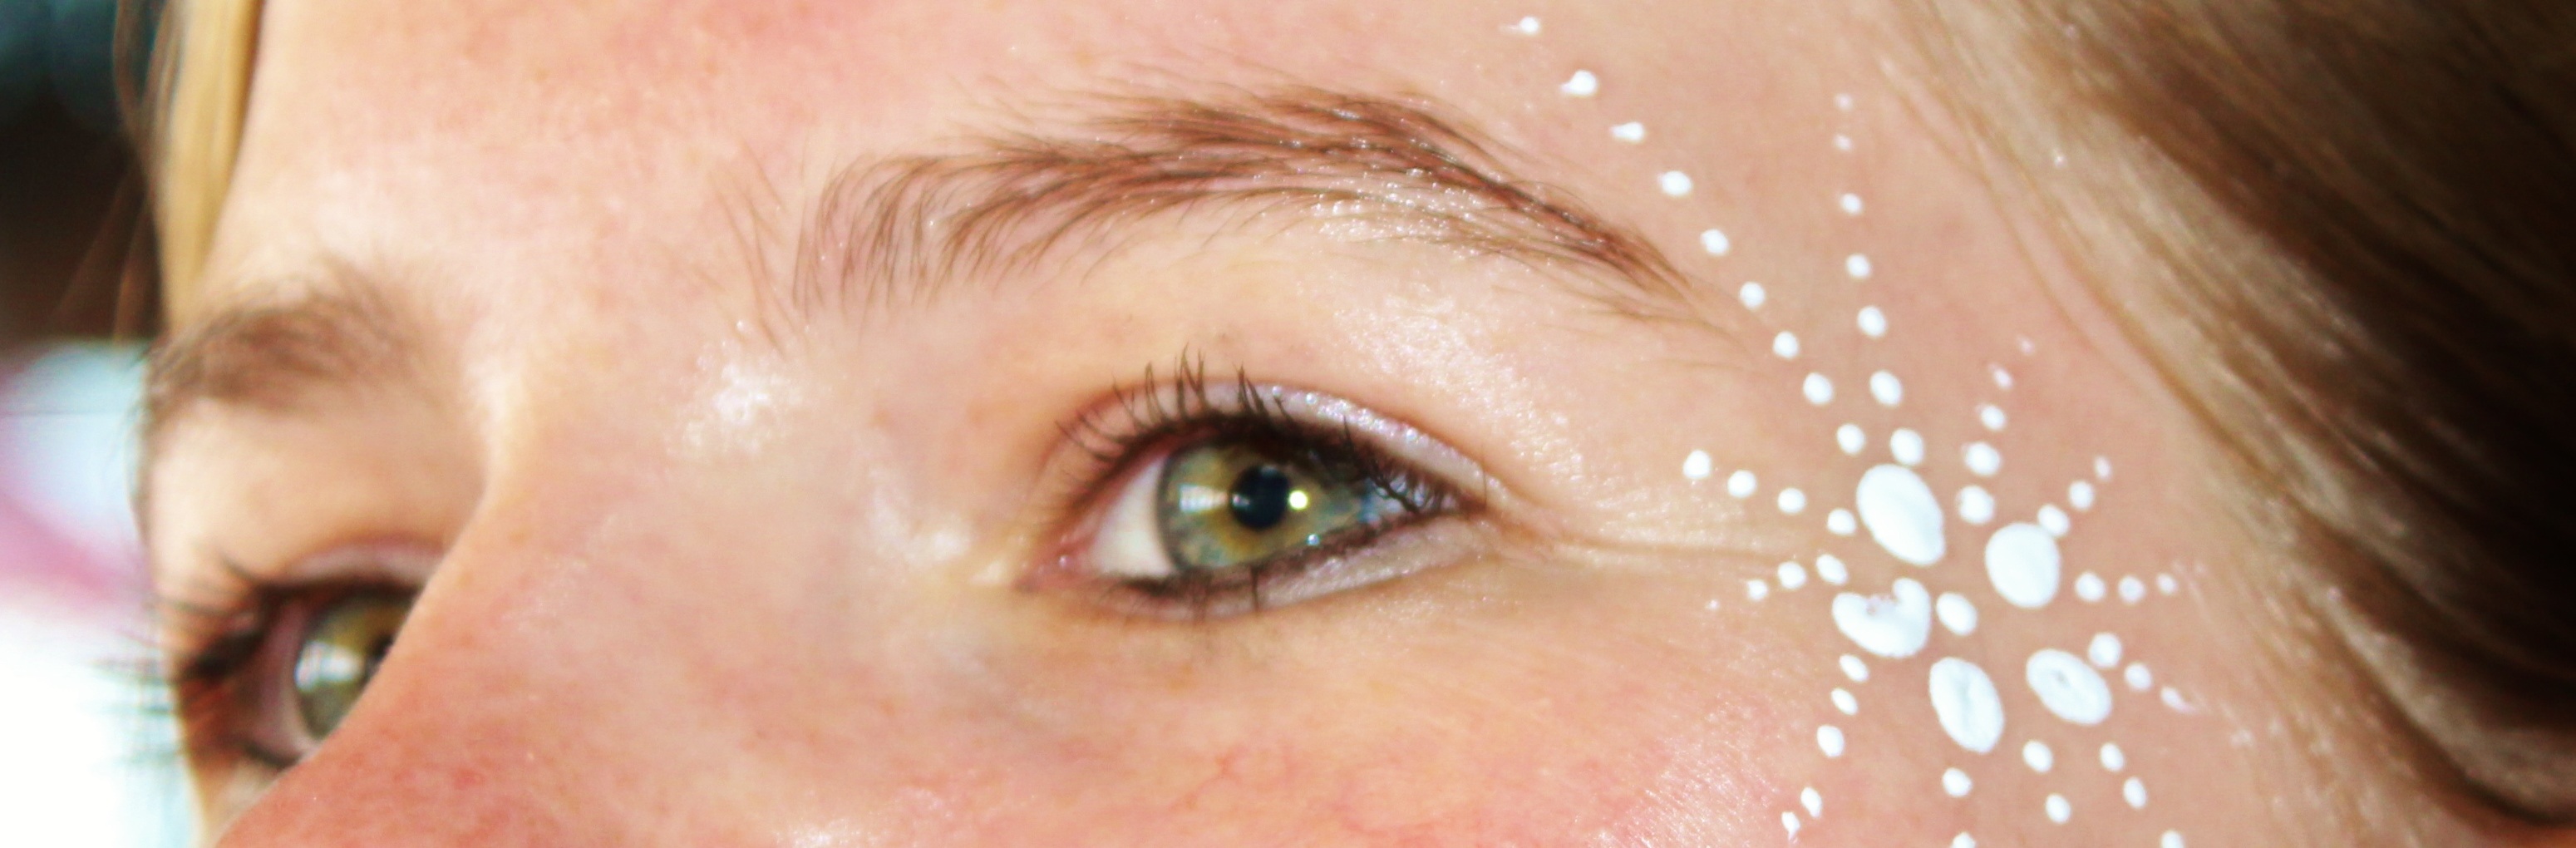
girl, close, lip, painting, eyebrow, mouth, eyelash, close up, human body, face, nose, eyes, cheek, eye, head, skin, beauty, organ, forehead, brown hair, eyelash extensions